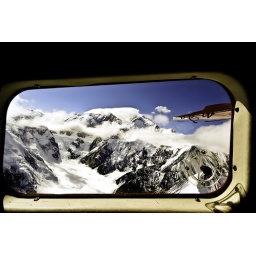
We were flying in a little Cesna plane over the Mount McKinley Mountain Range near Denali, Alaska